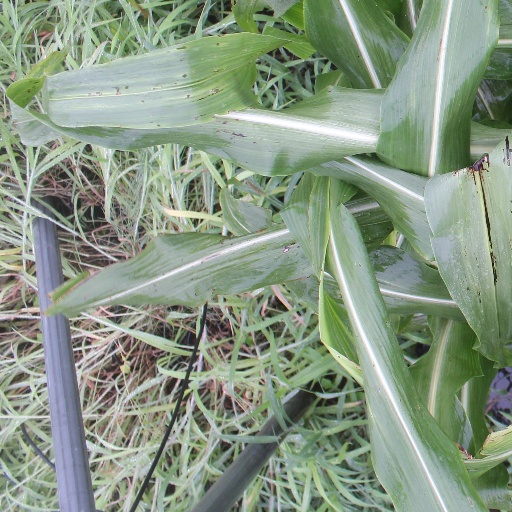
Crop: sorghum